Ed Roberts (computer engineer)

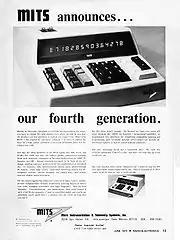
June 1972 advertisement for MITS Model 1440 Calculator

Roberts's first real experience with computers came while at Oklahoma State University where engineering students had free access to an IBM 1620 computer. His office at the Weapons Laboratory had the state of the art Hewlett-Packard 9100A programmable calculator in 1968. Roberts had always wanted to build a digital computer and, in July 1970, Electronic Arrays announced a set of six LSI integrated circuits that would make a four-function calculator. Roberts was determined to design a calculator kit and got fellow Weapons Laboratory officers William Yates and Ed Laughlin to invest in the project with time and money.